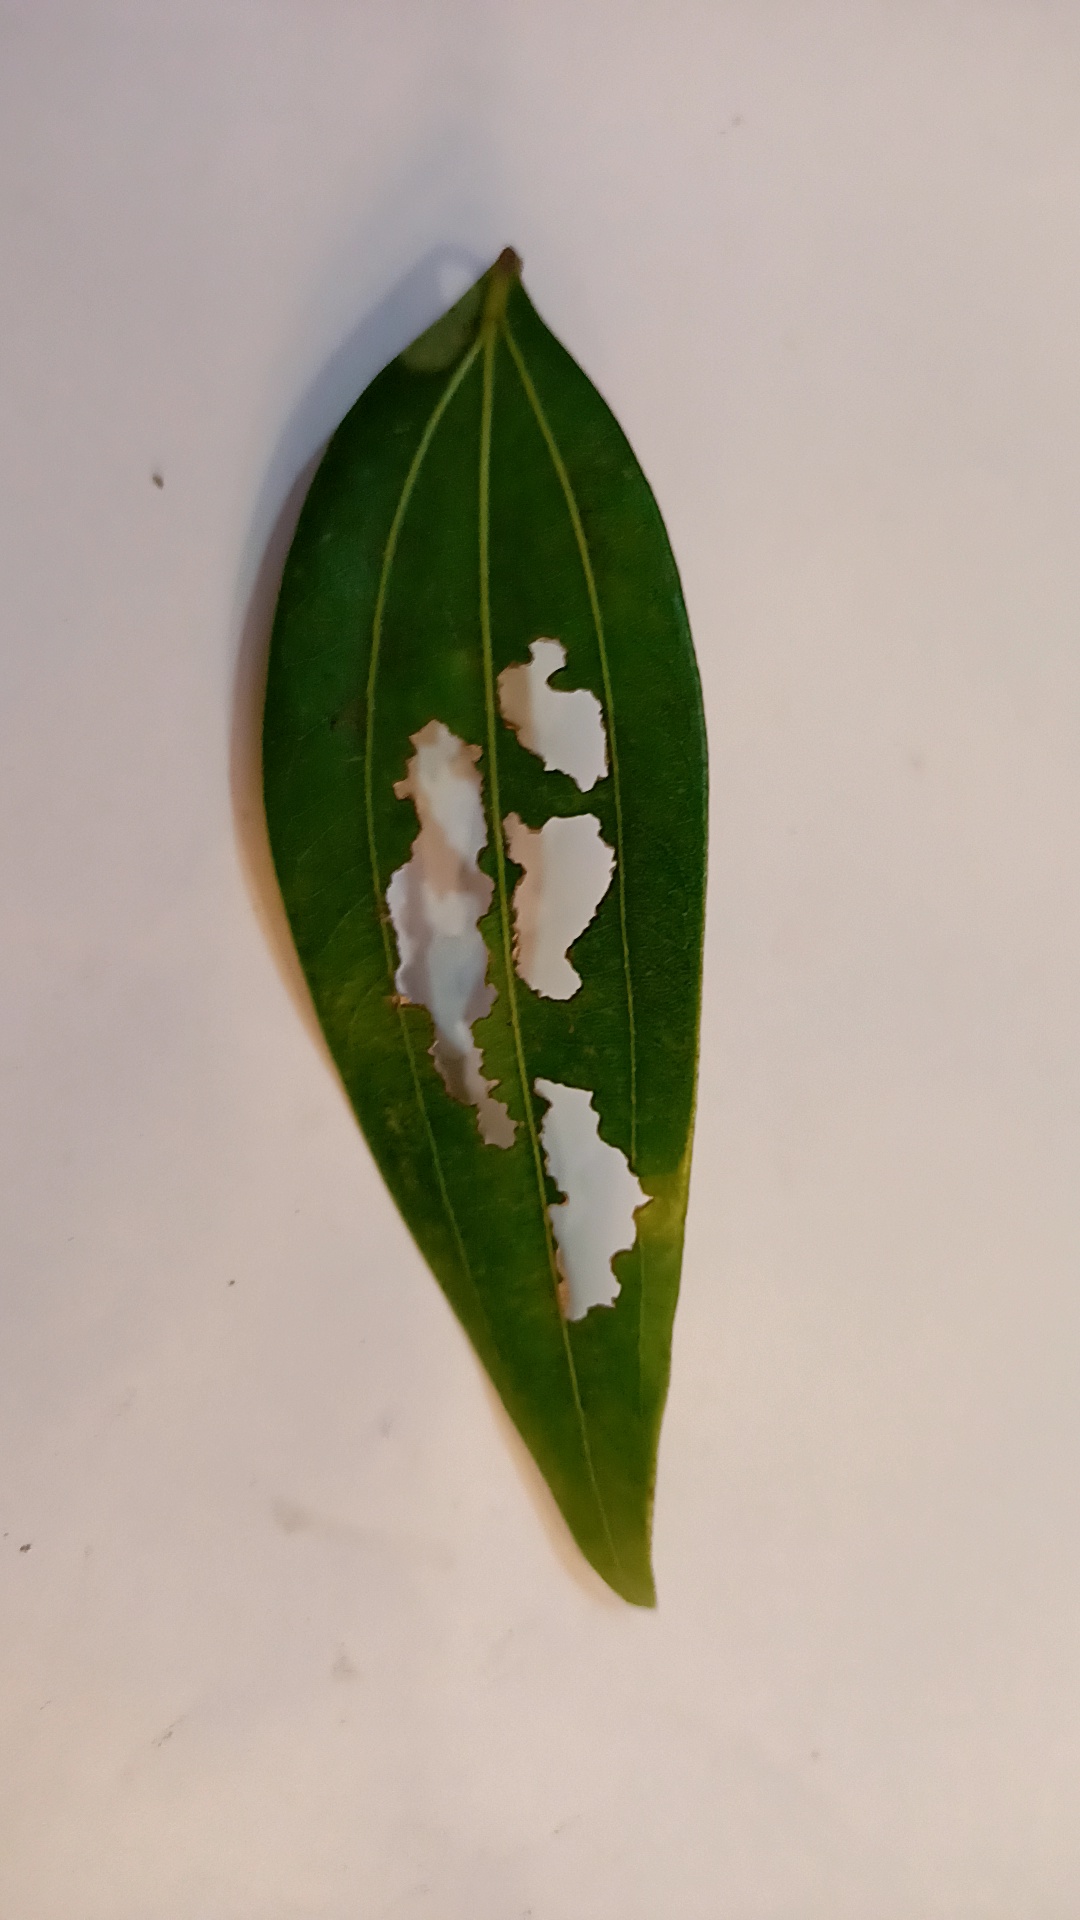
Label: Disease